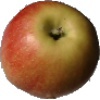
Label: Apple Red 2